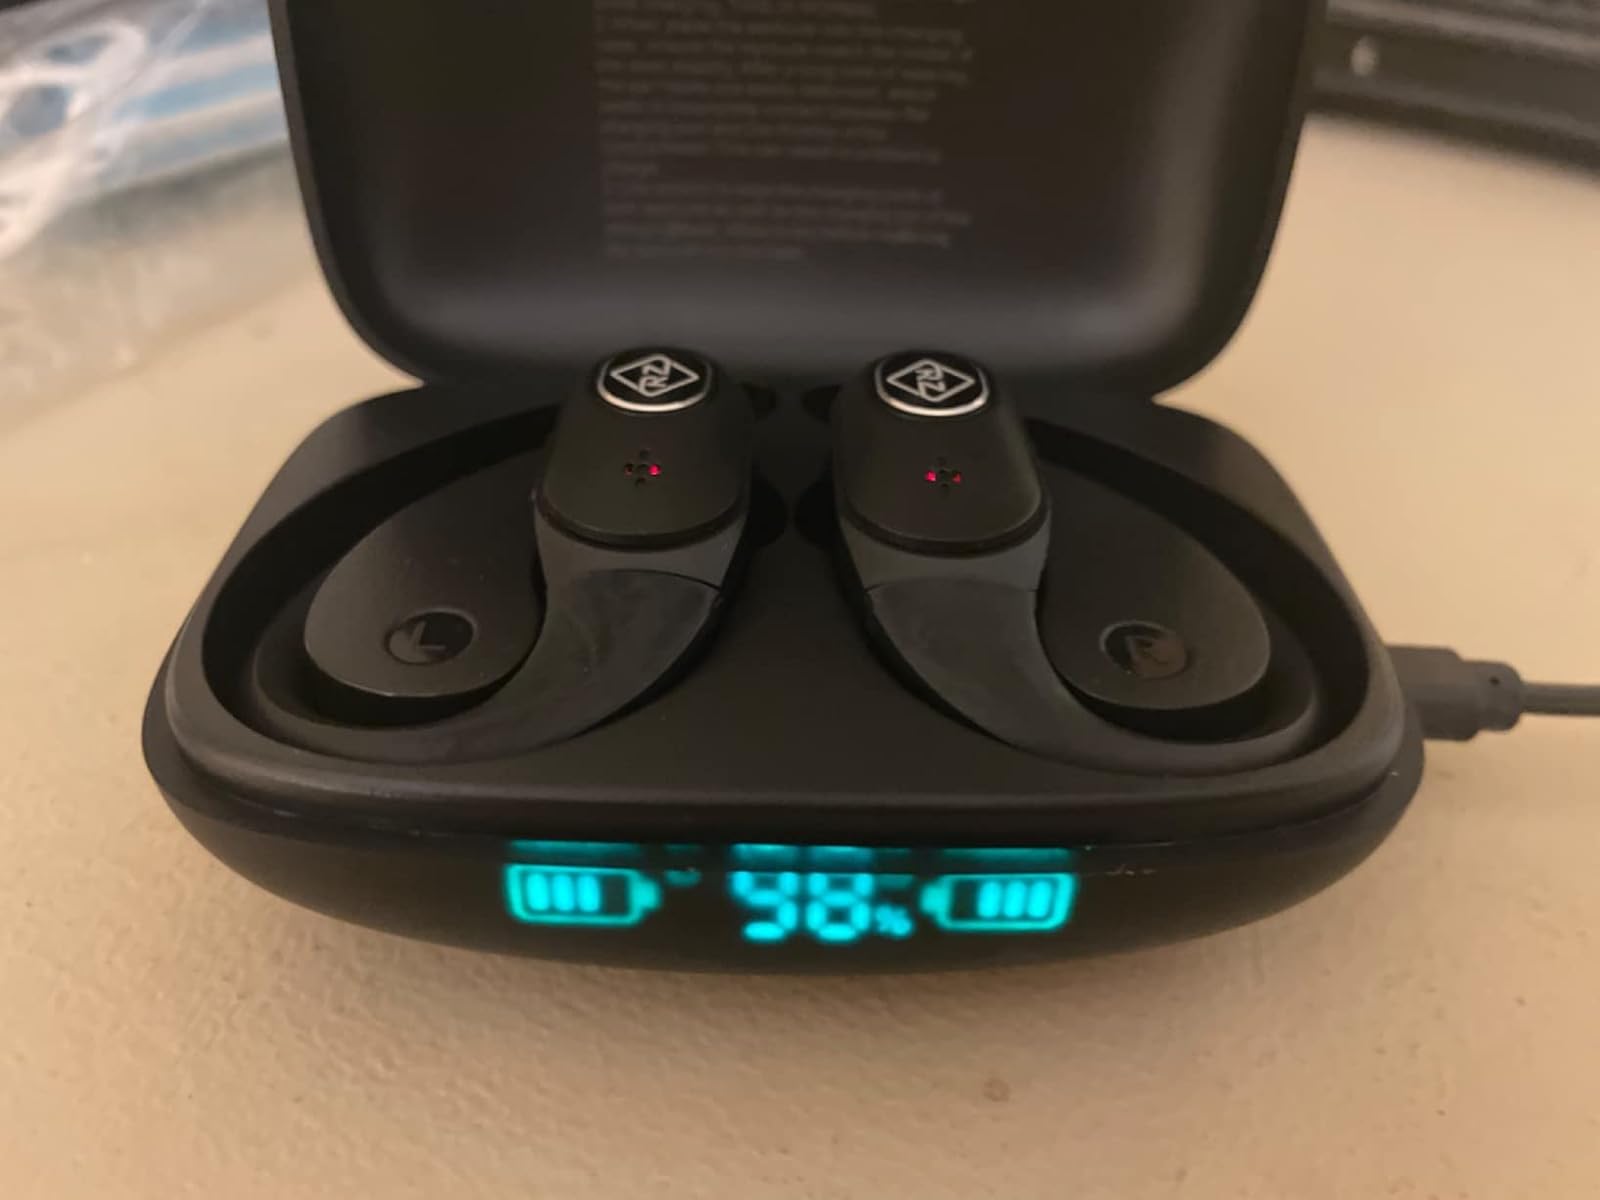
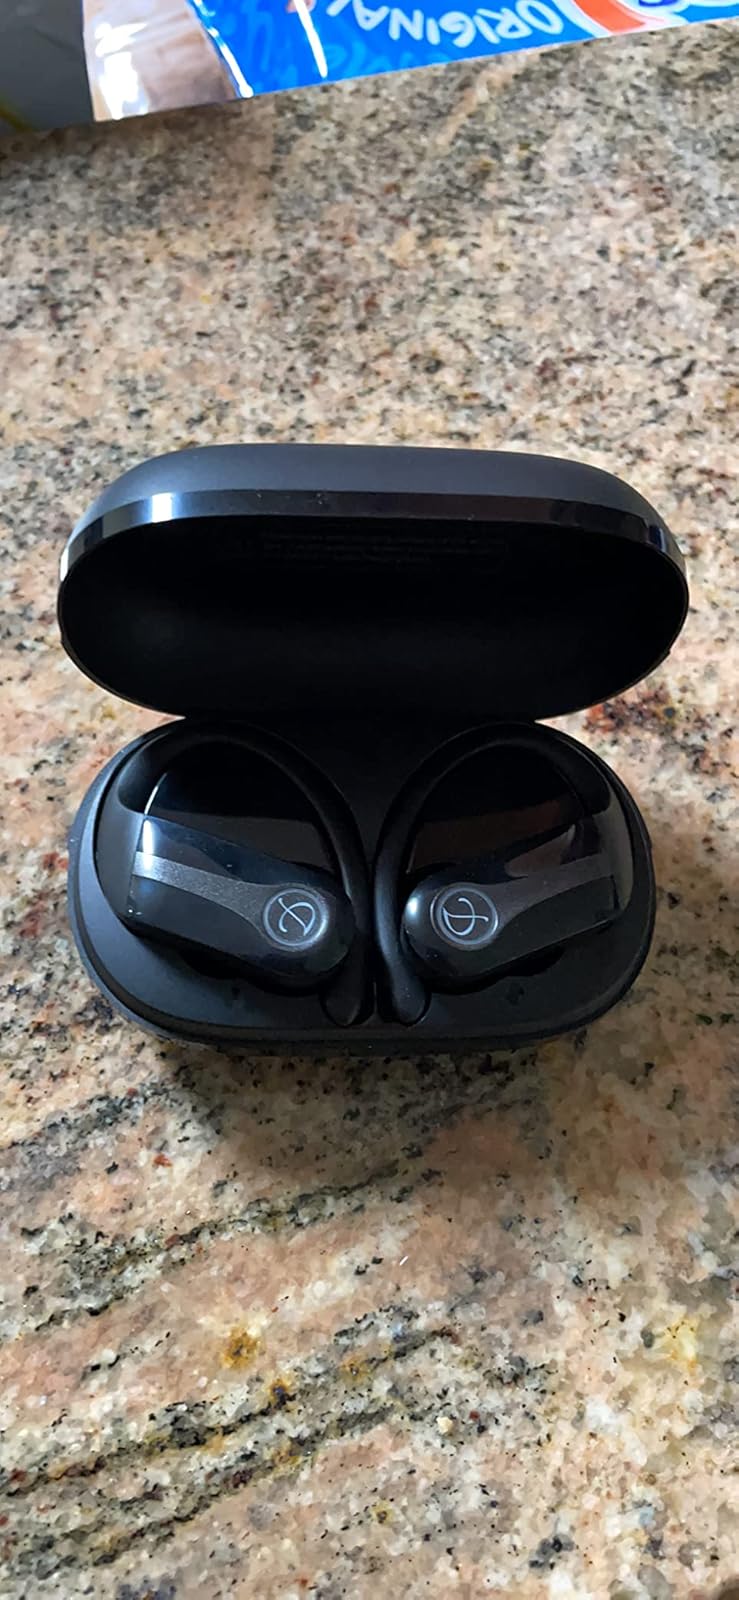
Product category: earbuds
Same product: no